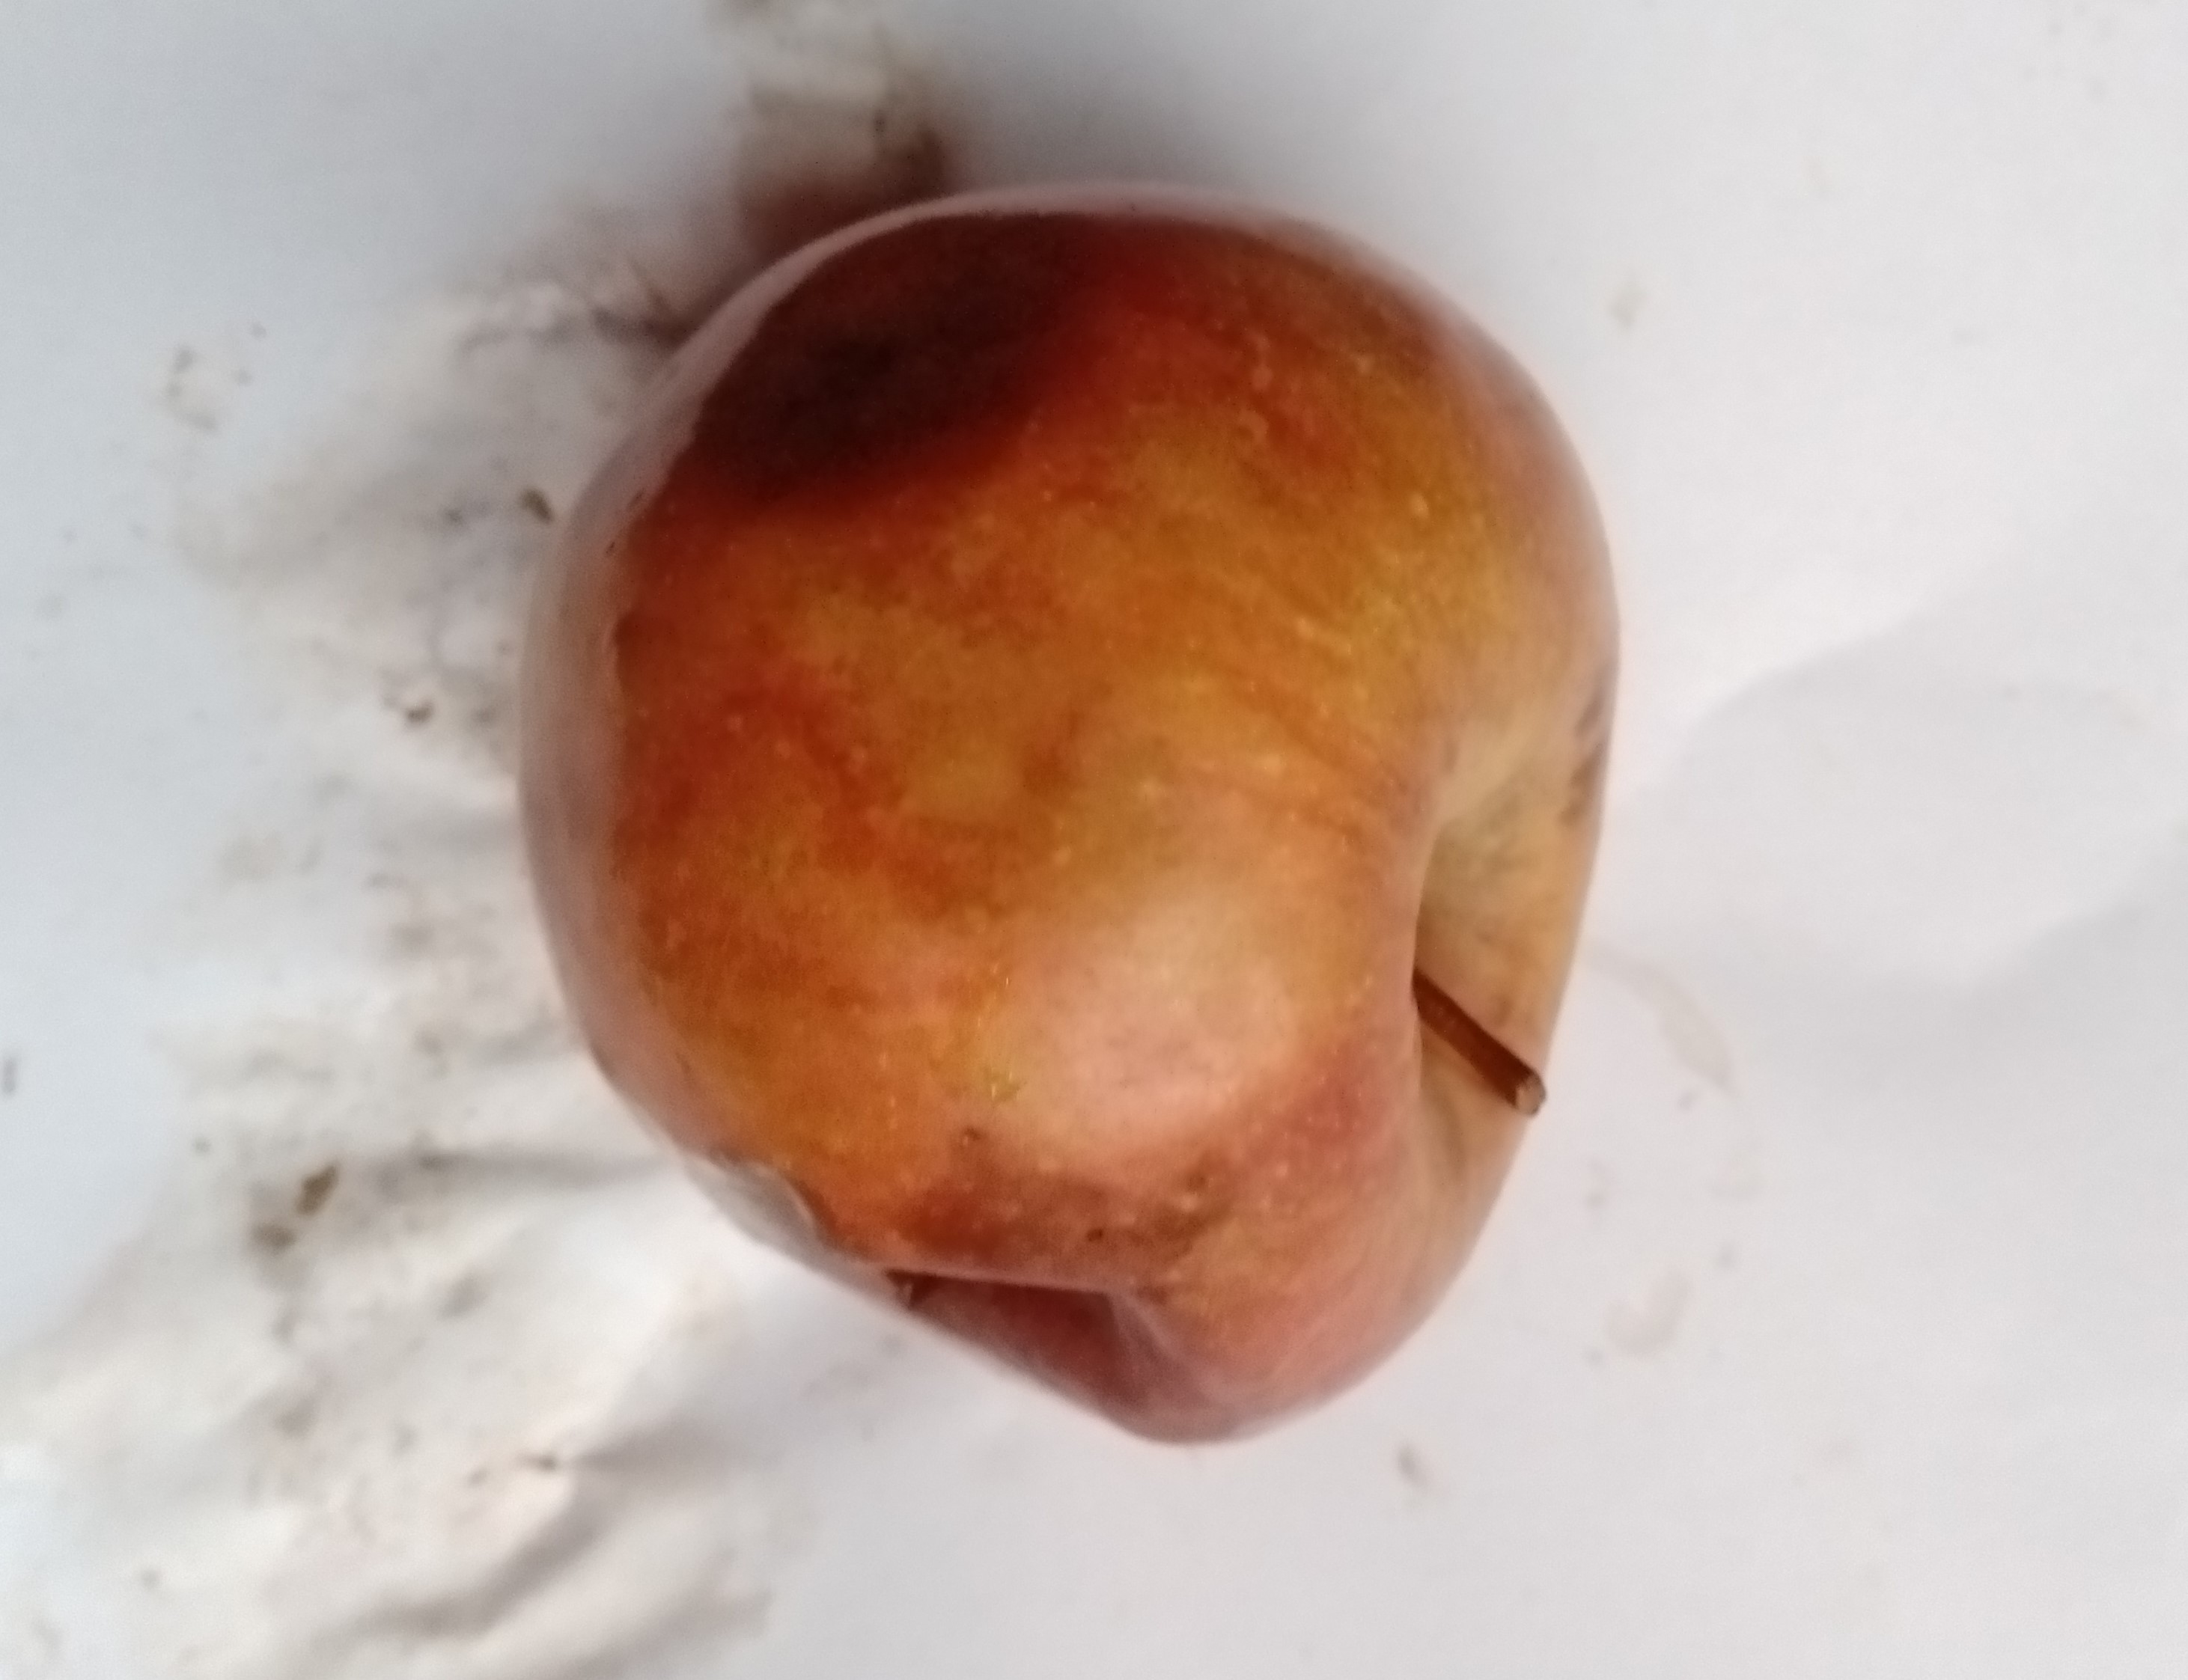
Fruit: apple
Condition: rotten